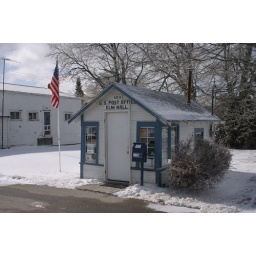
The smallest post office in the U.S. is in Elm Hall, MI. The building began life as a chicken coop.